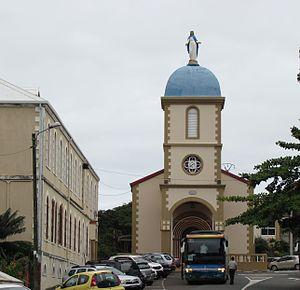
Le Mont-Dore est la troisième commune de Nouvelle-Calédonie en nombre d'habitants.
La Conception est un quartier et une tribu situés au nord-est de Nouméa en Nouvelle-Calédonie, en bordure de la Baie de la Conception, sur la commune de Mont-Dore.
L'archidiocèse de Nouméa est une Église particulière de l’Église catholique couvrant la collectivité sui generis française de Nouvelle-Calédonie, dans le Pacifique, soit 18 575 km² et 230 789 habitants. Le siège épiscopal du diocèse, créé le 21 juin 1966 par Paul VI à partir d'un vicariat apostolique érigé le 1ᵉʳ juillet 1847 par Pie IX, est localisé à Nouméa. Il s'agit de la métropole ecclésiastique de la province de Nouméa, qui comprend également deux autres diocèses suffragants. Il-21.4724° 168.0324° appartient à la conférence épiscopale du Pacifique.